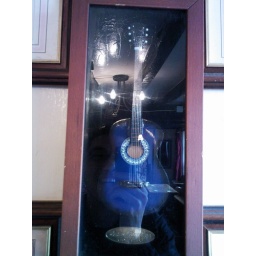
mini guitar on the wall of the bar we stopped by for toilet